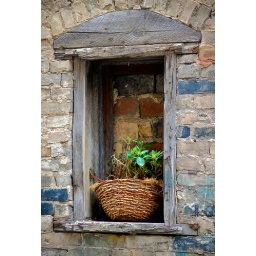
plant window in alleyway mke